Kay Bullitt

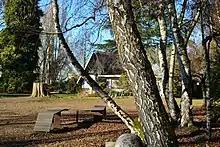
1125 Harvard Avenue East, photographed in 2022

Shortly before his marriage to Kay (his second, her first), Stimson Bullitt had acquired the property at 1125 Harvard Avenue East. The property had once been home to businessman, philanthropist and art collector Horace Chapin Henry. His sons donated the land to the city of Seattle for a library; the city demolished the house and swapped the land for a different parcel, and sold the land to Prentice Bloedel (son of Julius Bloedel), who lived in a mansion on the property immediately north. Bloedel sold the land (nearly two acres) to Stimson Bullitt on the condition that only one house could be built their in Prentice Bloedel's lifetime.